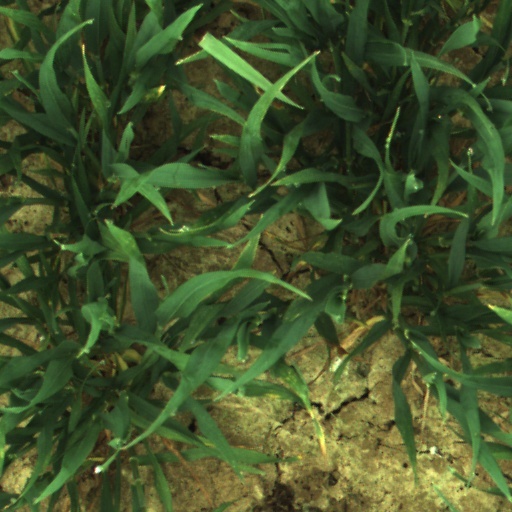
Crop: wheat